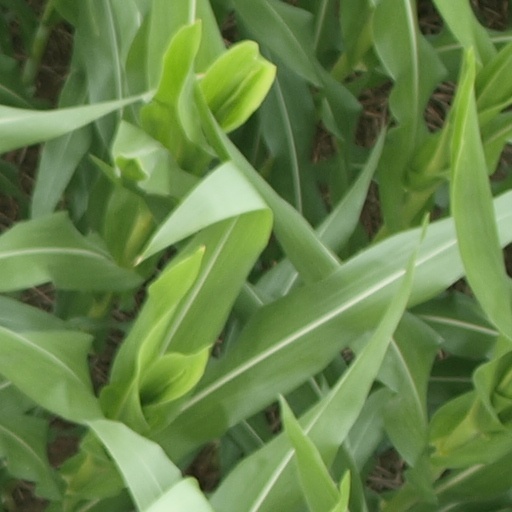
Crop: maize; corn